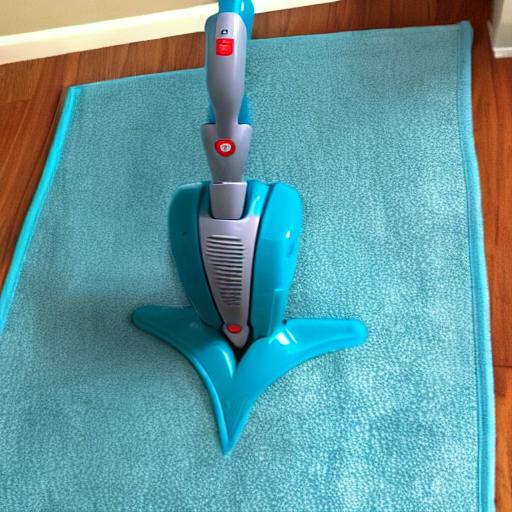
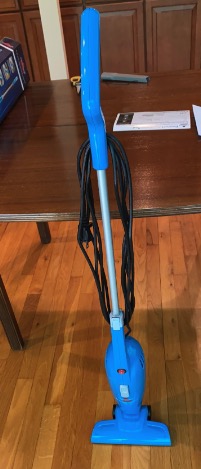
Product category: items_vacuum
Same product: no